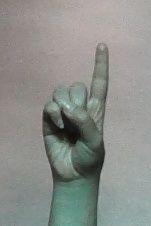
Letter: bb